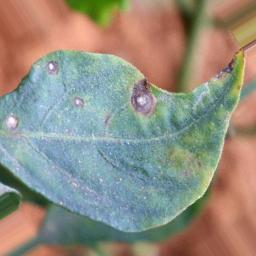
Label: cercospora